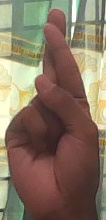
ASL sign: R